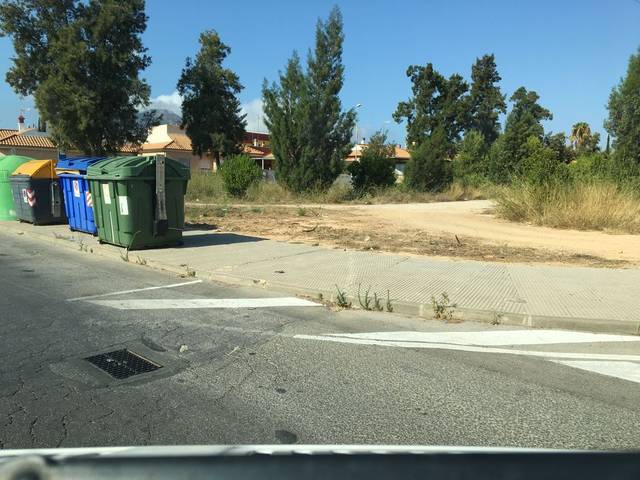
Region: Spain
Coordinates: 37.618, -1.021